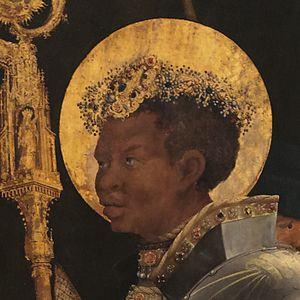
Saint Maurice (détail) par Matthias Grünewald. Alte Pinakothek, Munich
Le drapeau de la Sardaigne est le drapeau officiel de la région autonome de Sardaigne, adopté en 1999 dans sa forme actuelle. Il se compose d'une croix rouge et de quatre têtes de Maures.
Maurice d'Agaune ou saint Maurice et ses compagnons coptes venus de Thèbes, martyrs du Valais, sont des chrétiens morts pour leur foi sous l'empereur Dioclétien au début du IVᵉ siècle. Le récit de leur martyre est en partie altéré de légende. Celle-ci est née de l'invention de corps de martyrs, de la tradition de saint Maurice d'Apamée importée peut-être par le moine Jean Cassien, mais aussi du souvenir encore vivant de la legio Felix.
Les Maures désignent à l'origine et durant l'Antiquité les populations berbères d'Afrique du Nord, tout particulièrement celles vivant le plus à l'ouest. Ils ne furent clairement distingués des Numides que lorsque les Romains eurent connaissance de l'existence de royaumes berbères à l'extrême-ouest. Peuples vivant dans les deux provinces de Maurétanie sous l'Empire romain, la Maurétanie Tingitane et la Maurétanie Césarienne. Pline l'Ancien écrit que, parmi les tribus de Maurétanie Tingitane, la plus célèbre était jadis celle des Mauri.